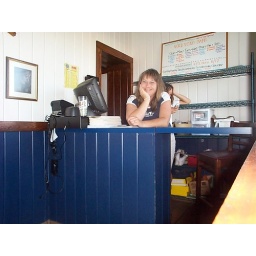
Jen working at wild wing in blue shirt